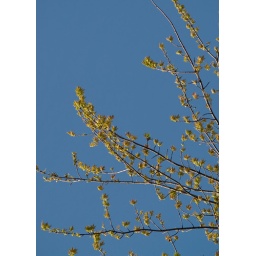
Branches of a tree against a blue sky